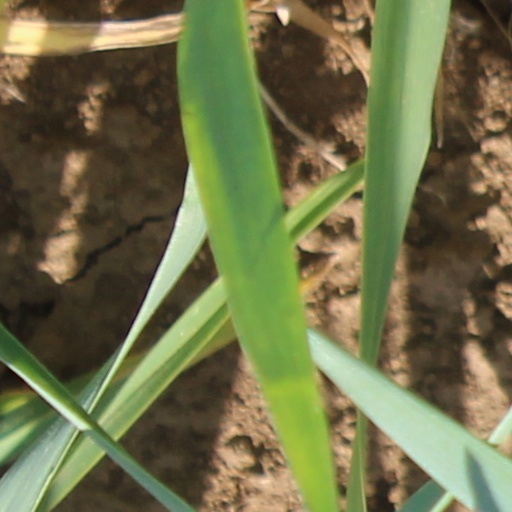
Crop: wheat